Michael Amadio

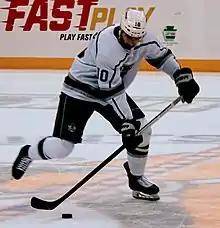
Amadio with the Los Angeles Kings in 2019

Michael Amadio (born May 13, 1996) is a Canadian professional ice hockey forward for the Ottawa Senators of the National Hockey League (NHL). Amadio was selected by the Los Angeles Kings, 90th overall, in the 2014 NHL entry draft. He has also played for the Toronto Maple Leafs and the Vegas Golden Knights. He is a one-time Stanley Cup champion, which he won with the Golden Knights in 2023.